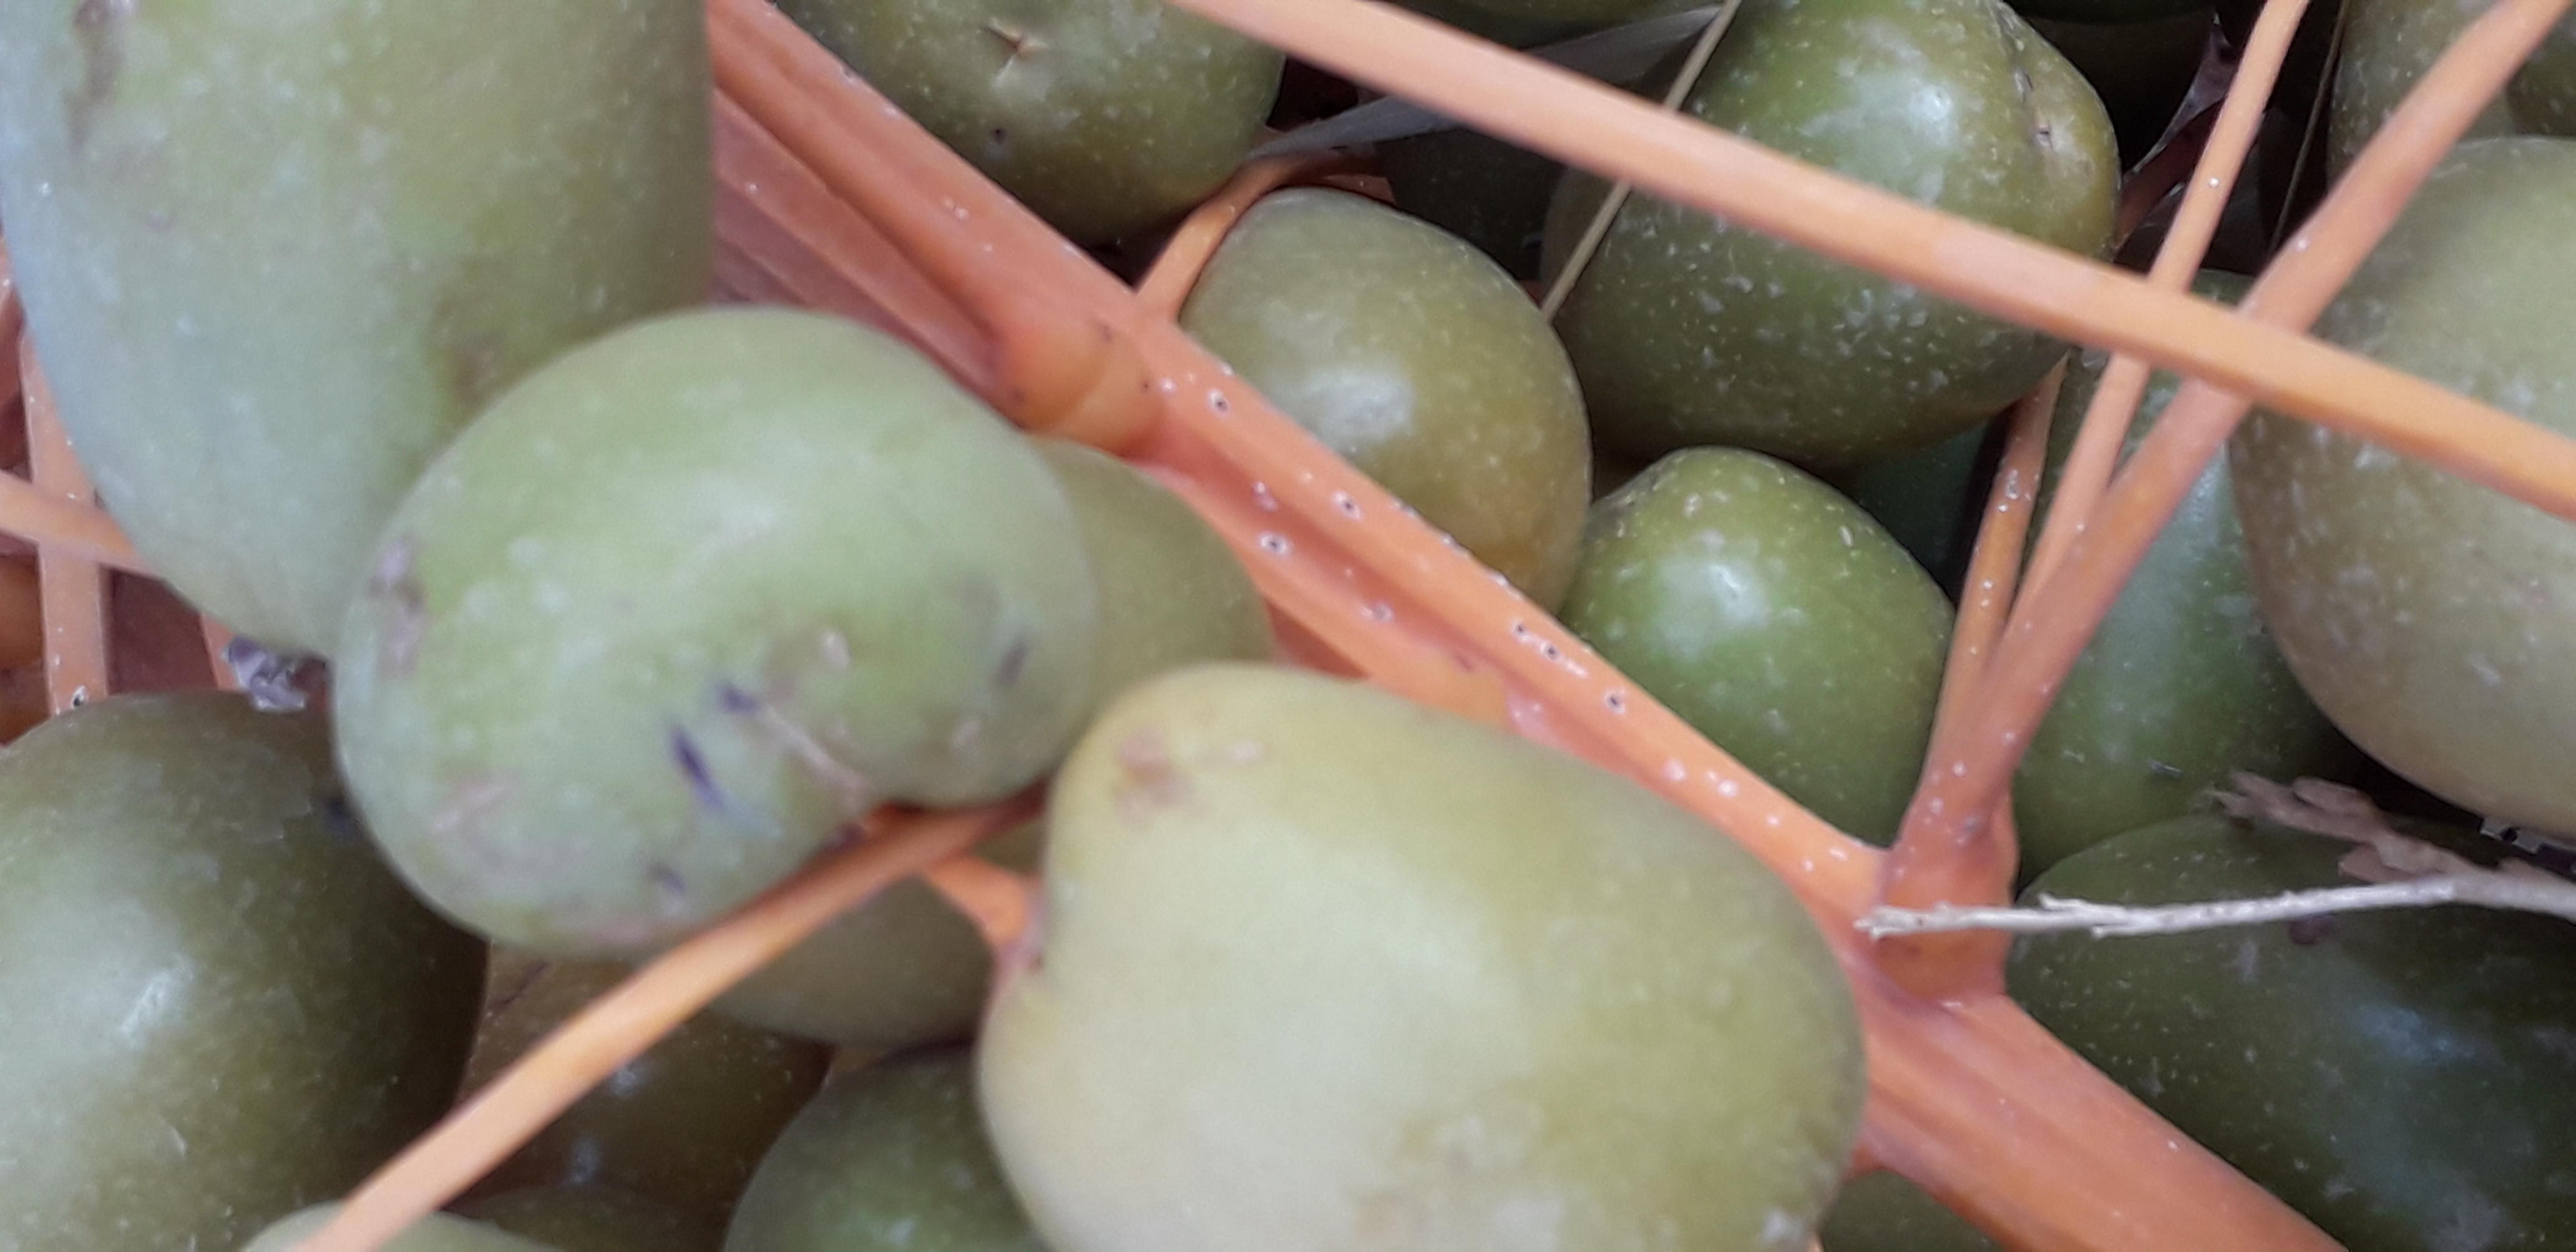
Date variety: Boufagous